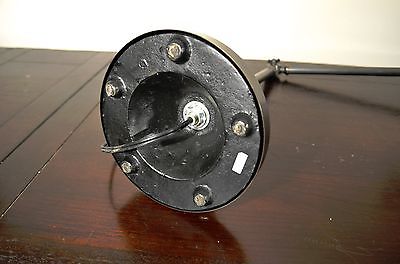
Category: lamp